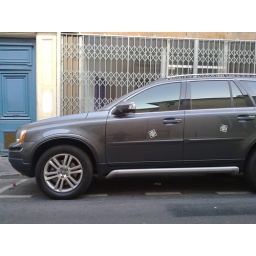
Seen in Paris, rue Charlot, a crossover car which stickers on the door showing a crossed out 4x4 car...